Mount Achala

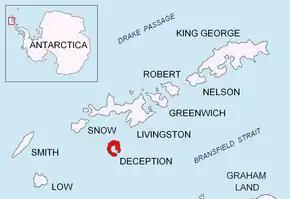
Location of Deception Island in the South Shetland Islands.

Mount Achala is a peak rising to 680 m at the north end of Telefon Ridge, Deception Island, in the South Shetland Islands. It was named by the Argentine Antarctic Expedition in 1956, after a mountain in Argentina.